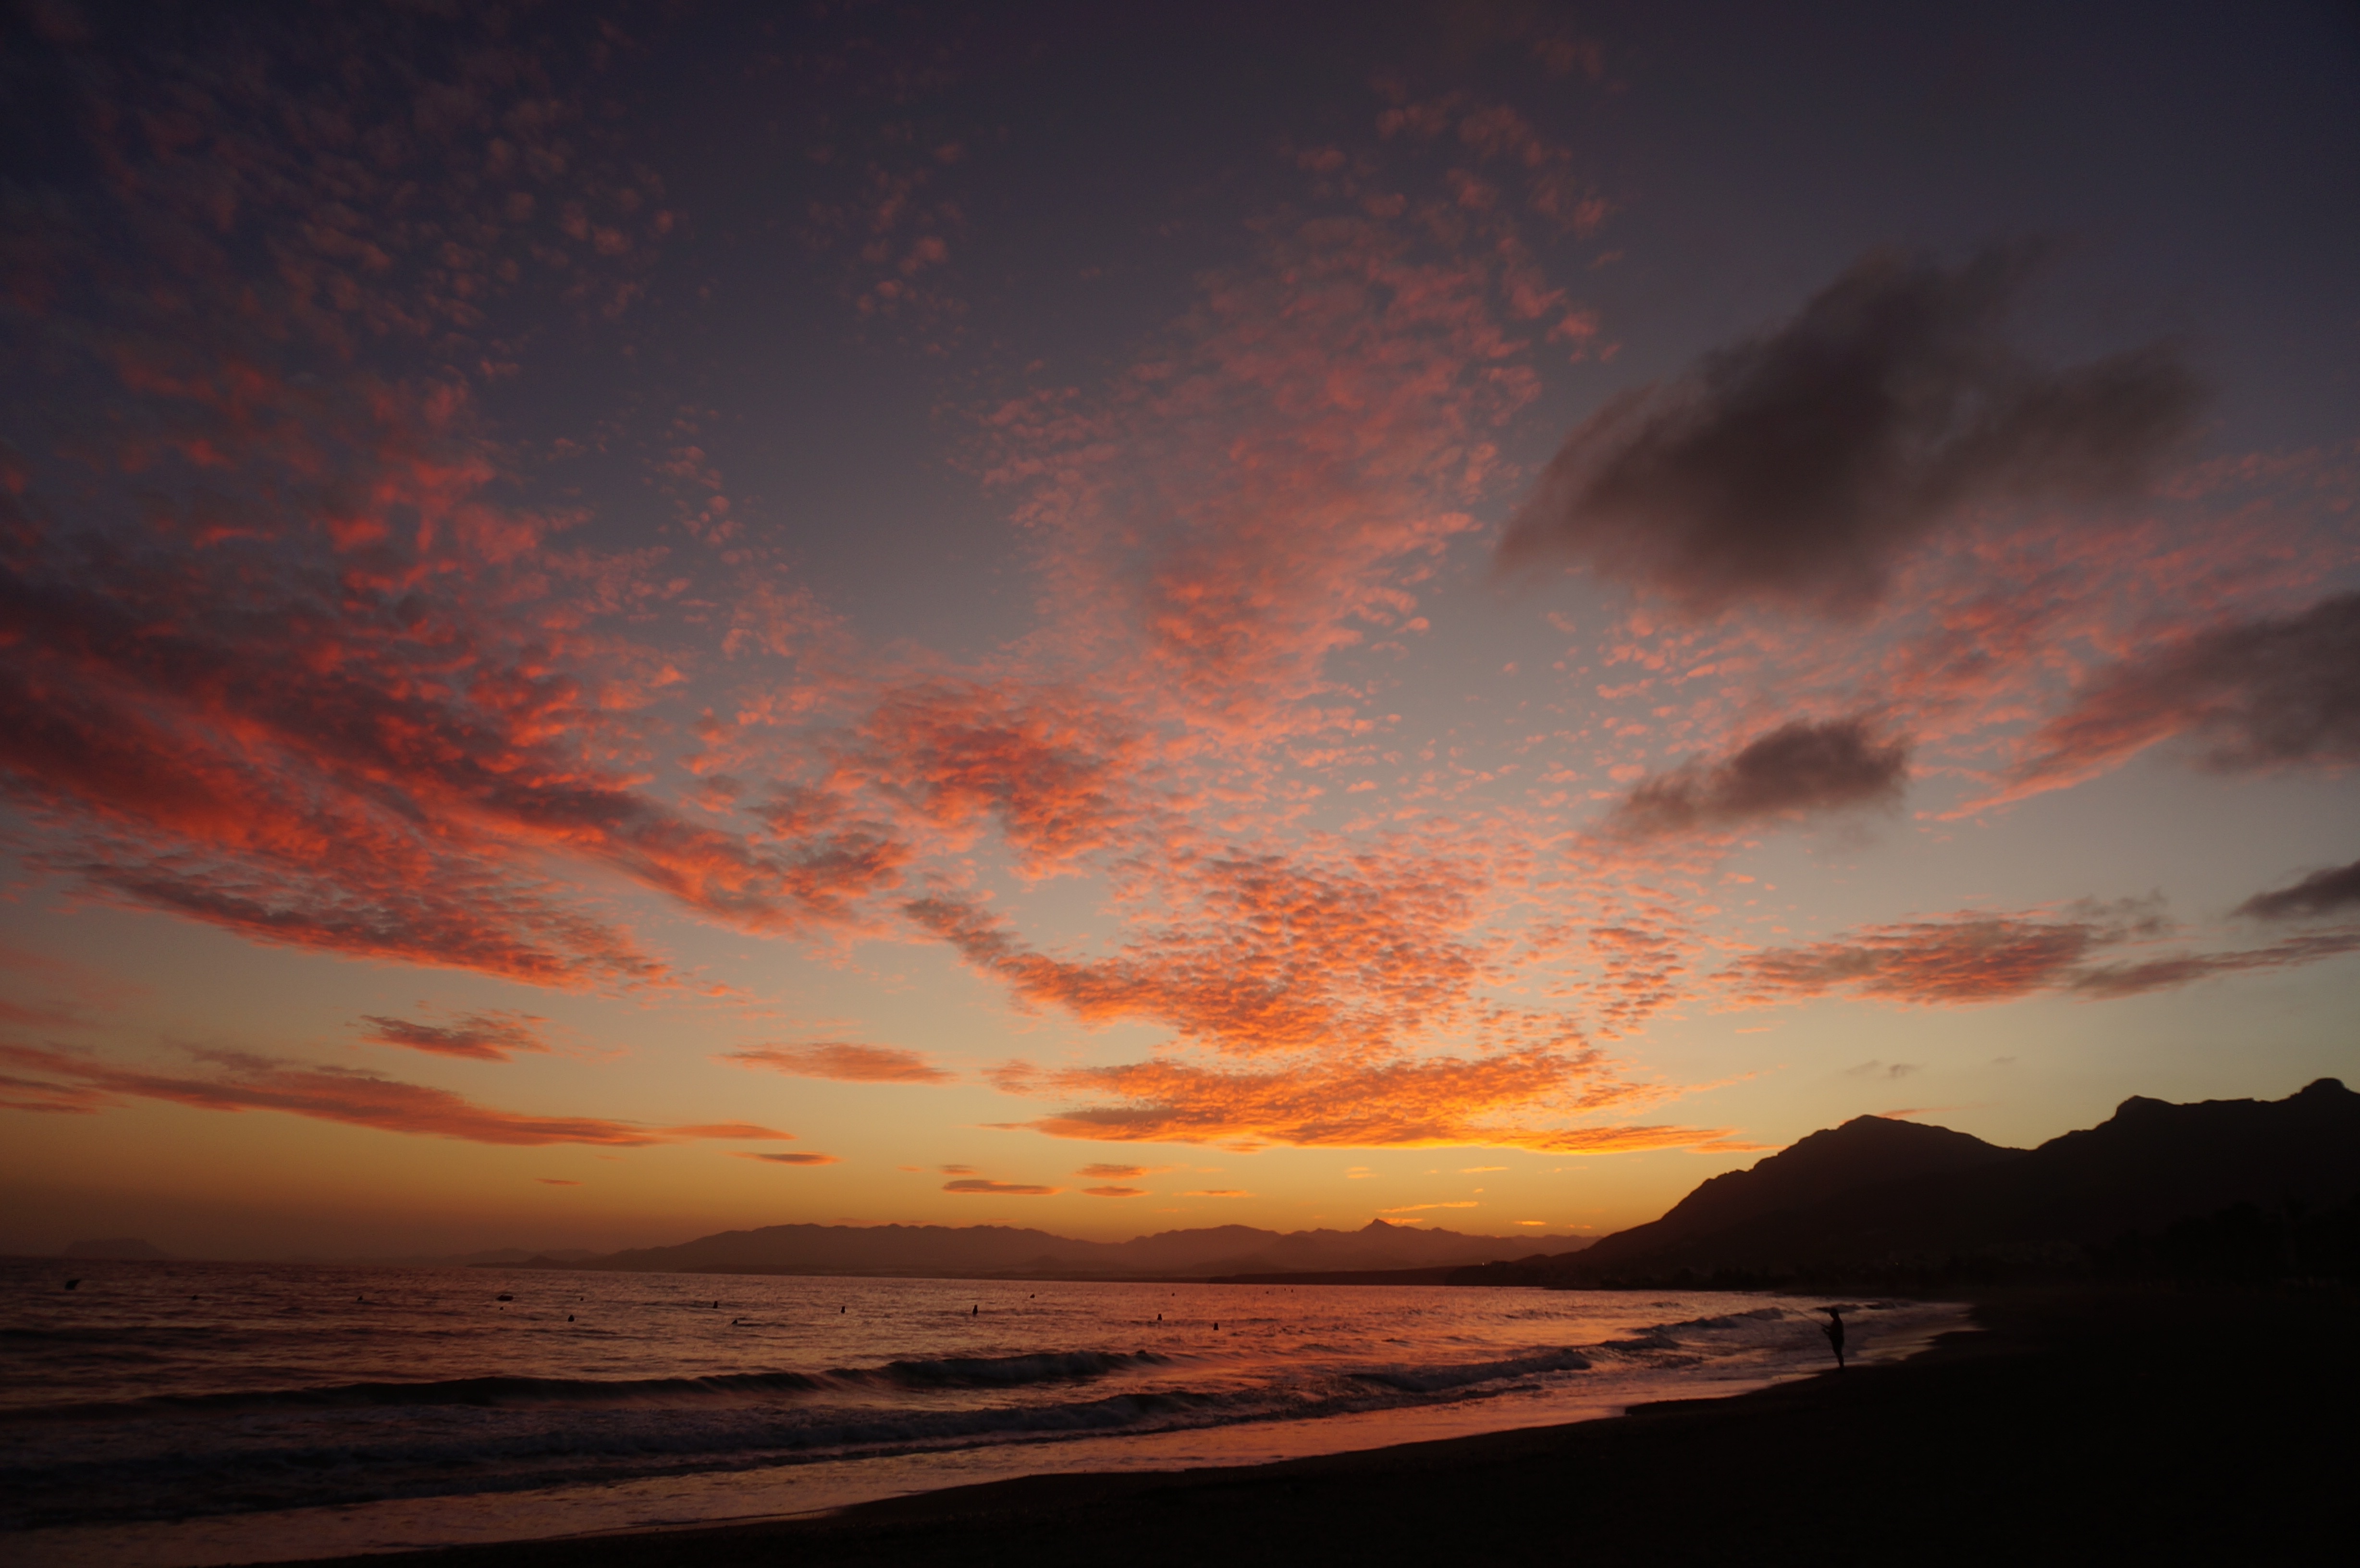
beach, landscape, sea, coast, ocean, horizon, cloud, sky, sun, sunrise, sunset, morning, wave, dawn, atmosphere, summer, dusk, evening, spain, afterglow, castellar, murcia, mazarr n, wind wave, red sky at morning